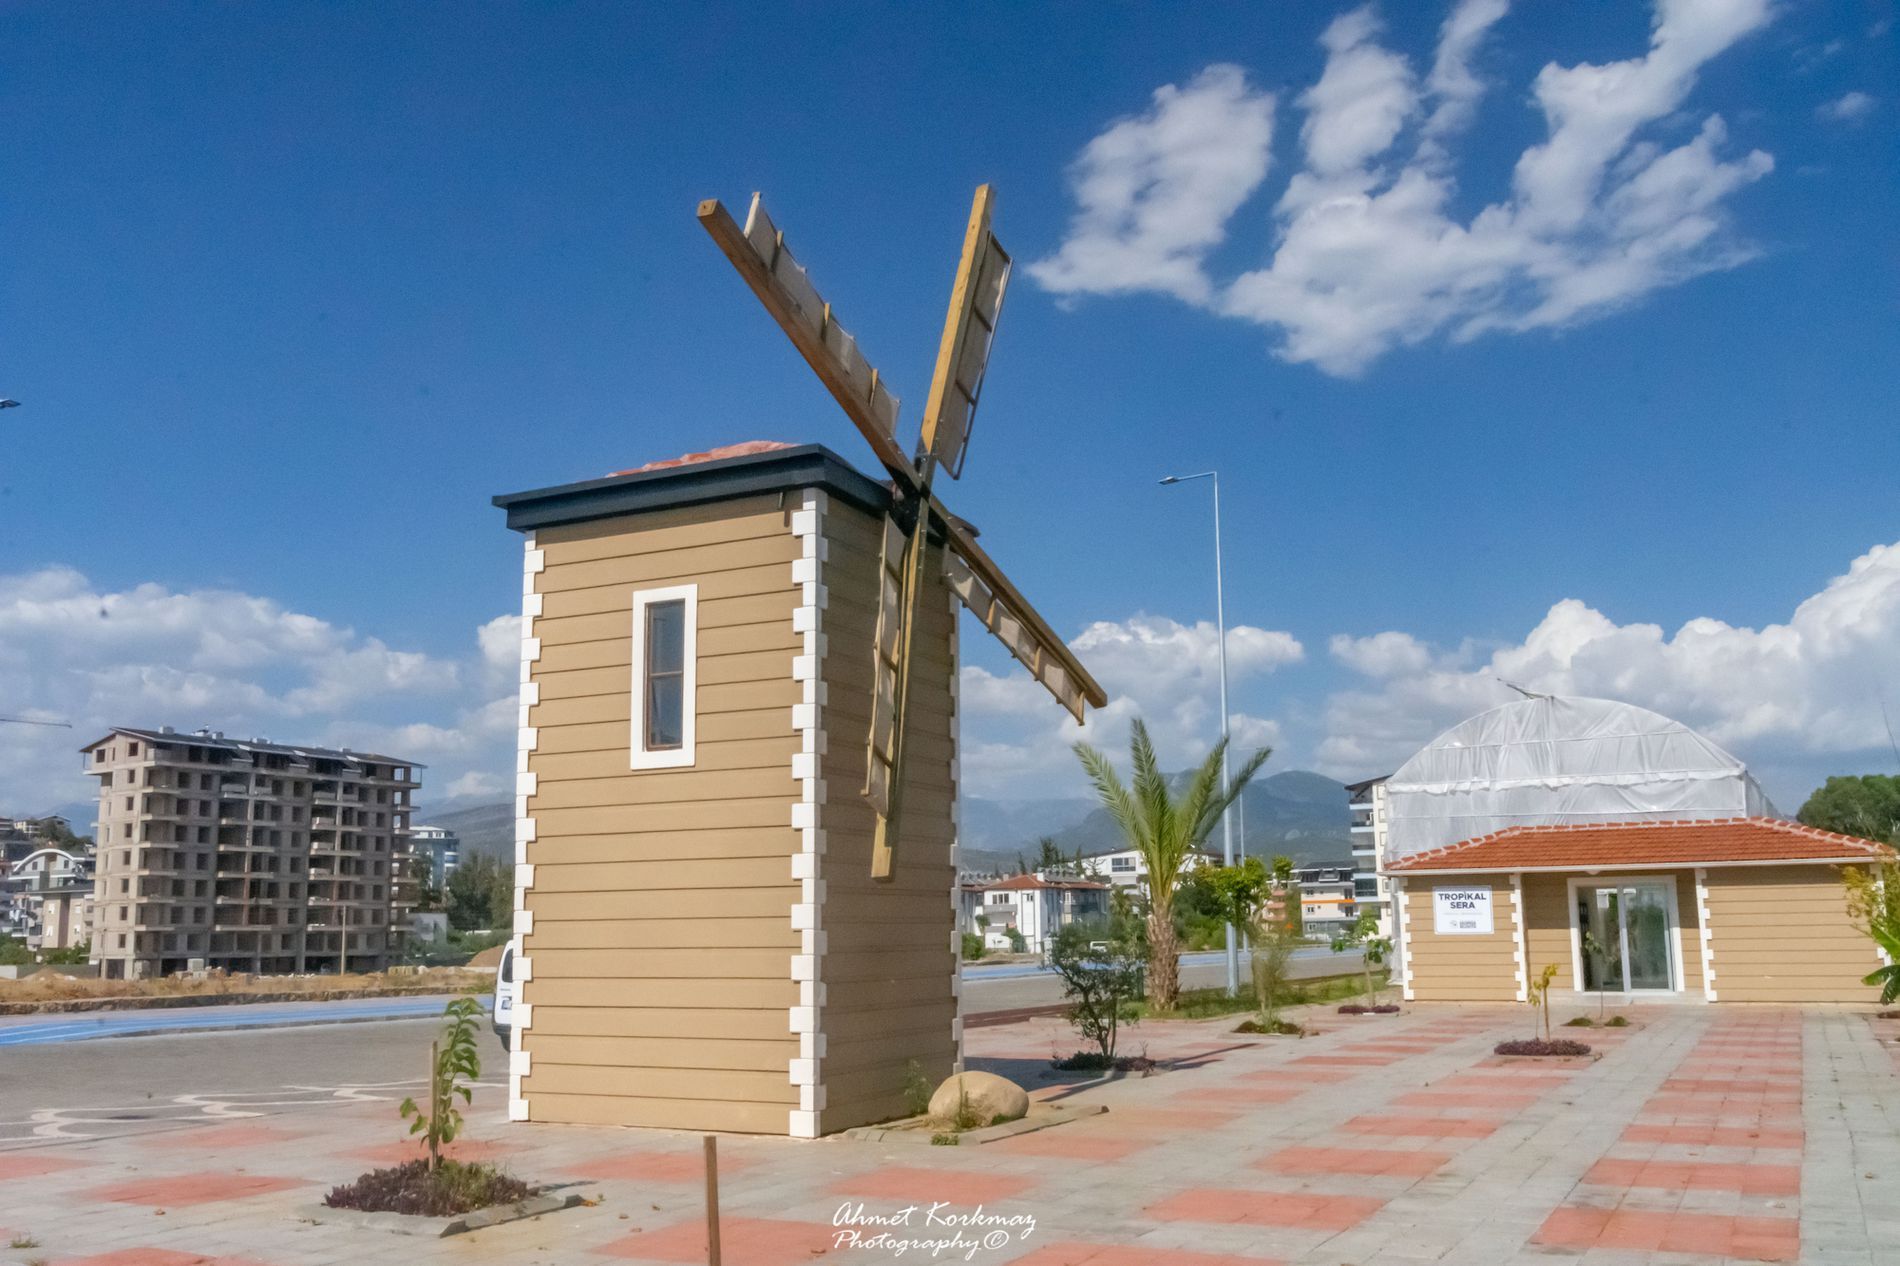
an urban area
The image is of an urban area, a windmill standing on a paved area under a bright blue sky. To the right of the windmill is a low, single story building. In the background, there are several modern multi story buildings under construction and a few trees planted along the paved walkway, The photographer's watermark appears at the bottom center of the image.
The eye level landscape photograph captures a small decorative windmill and a low building with a red tiled roof under a bright blue sky. The color palette is beige, red, green, and blue. The photographer's watermark appears at the bottom center of the image.
Labels: Outdoors, Architecture, Building, Shelter, Windmill, Animal, Bird, Nature, Housing, sky, Watermark, urban area, Buildings, tree, hills, Trees
Camera: NIKON CORPORATION NIKON D7200
Lens: TAMRON AF 16-300mm F3.5-6.3 Di II VC PZD B016N, Tamron AF 16-300mm f/3.5-6.3 Di II VC PZD (B016)
Aperture: F18
Exposure: 1/800 sec
ISO: 3200
Focal length: 22.0 mm